AeroLiner3000

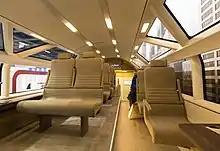
AeroLiner 3000 upper level with OLED illumination.

The illumination concept employs organic light emitting diodes (OLED), which are well suited to this application since they can be built into the ceiling with a depth less than 3 mm, providing a glare-free, dimmable, comfortable light. The illumination system works together with shading of the windows and pro-actively takes tunnels into account.